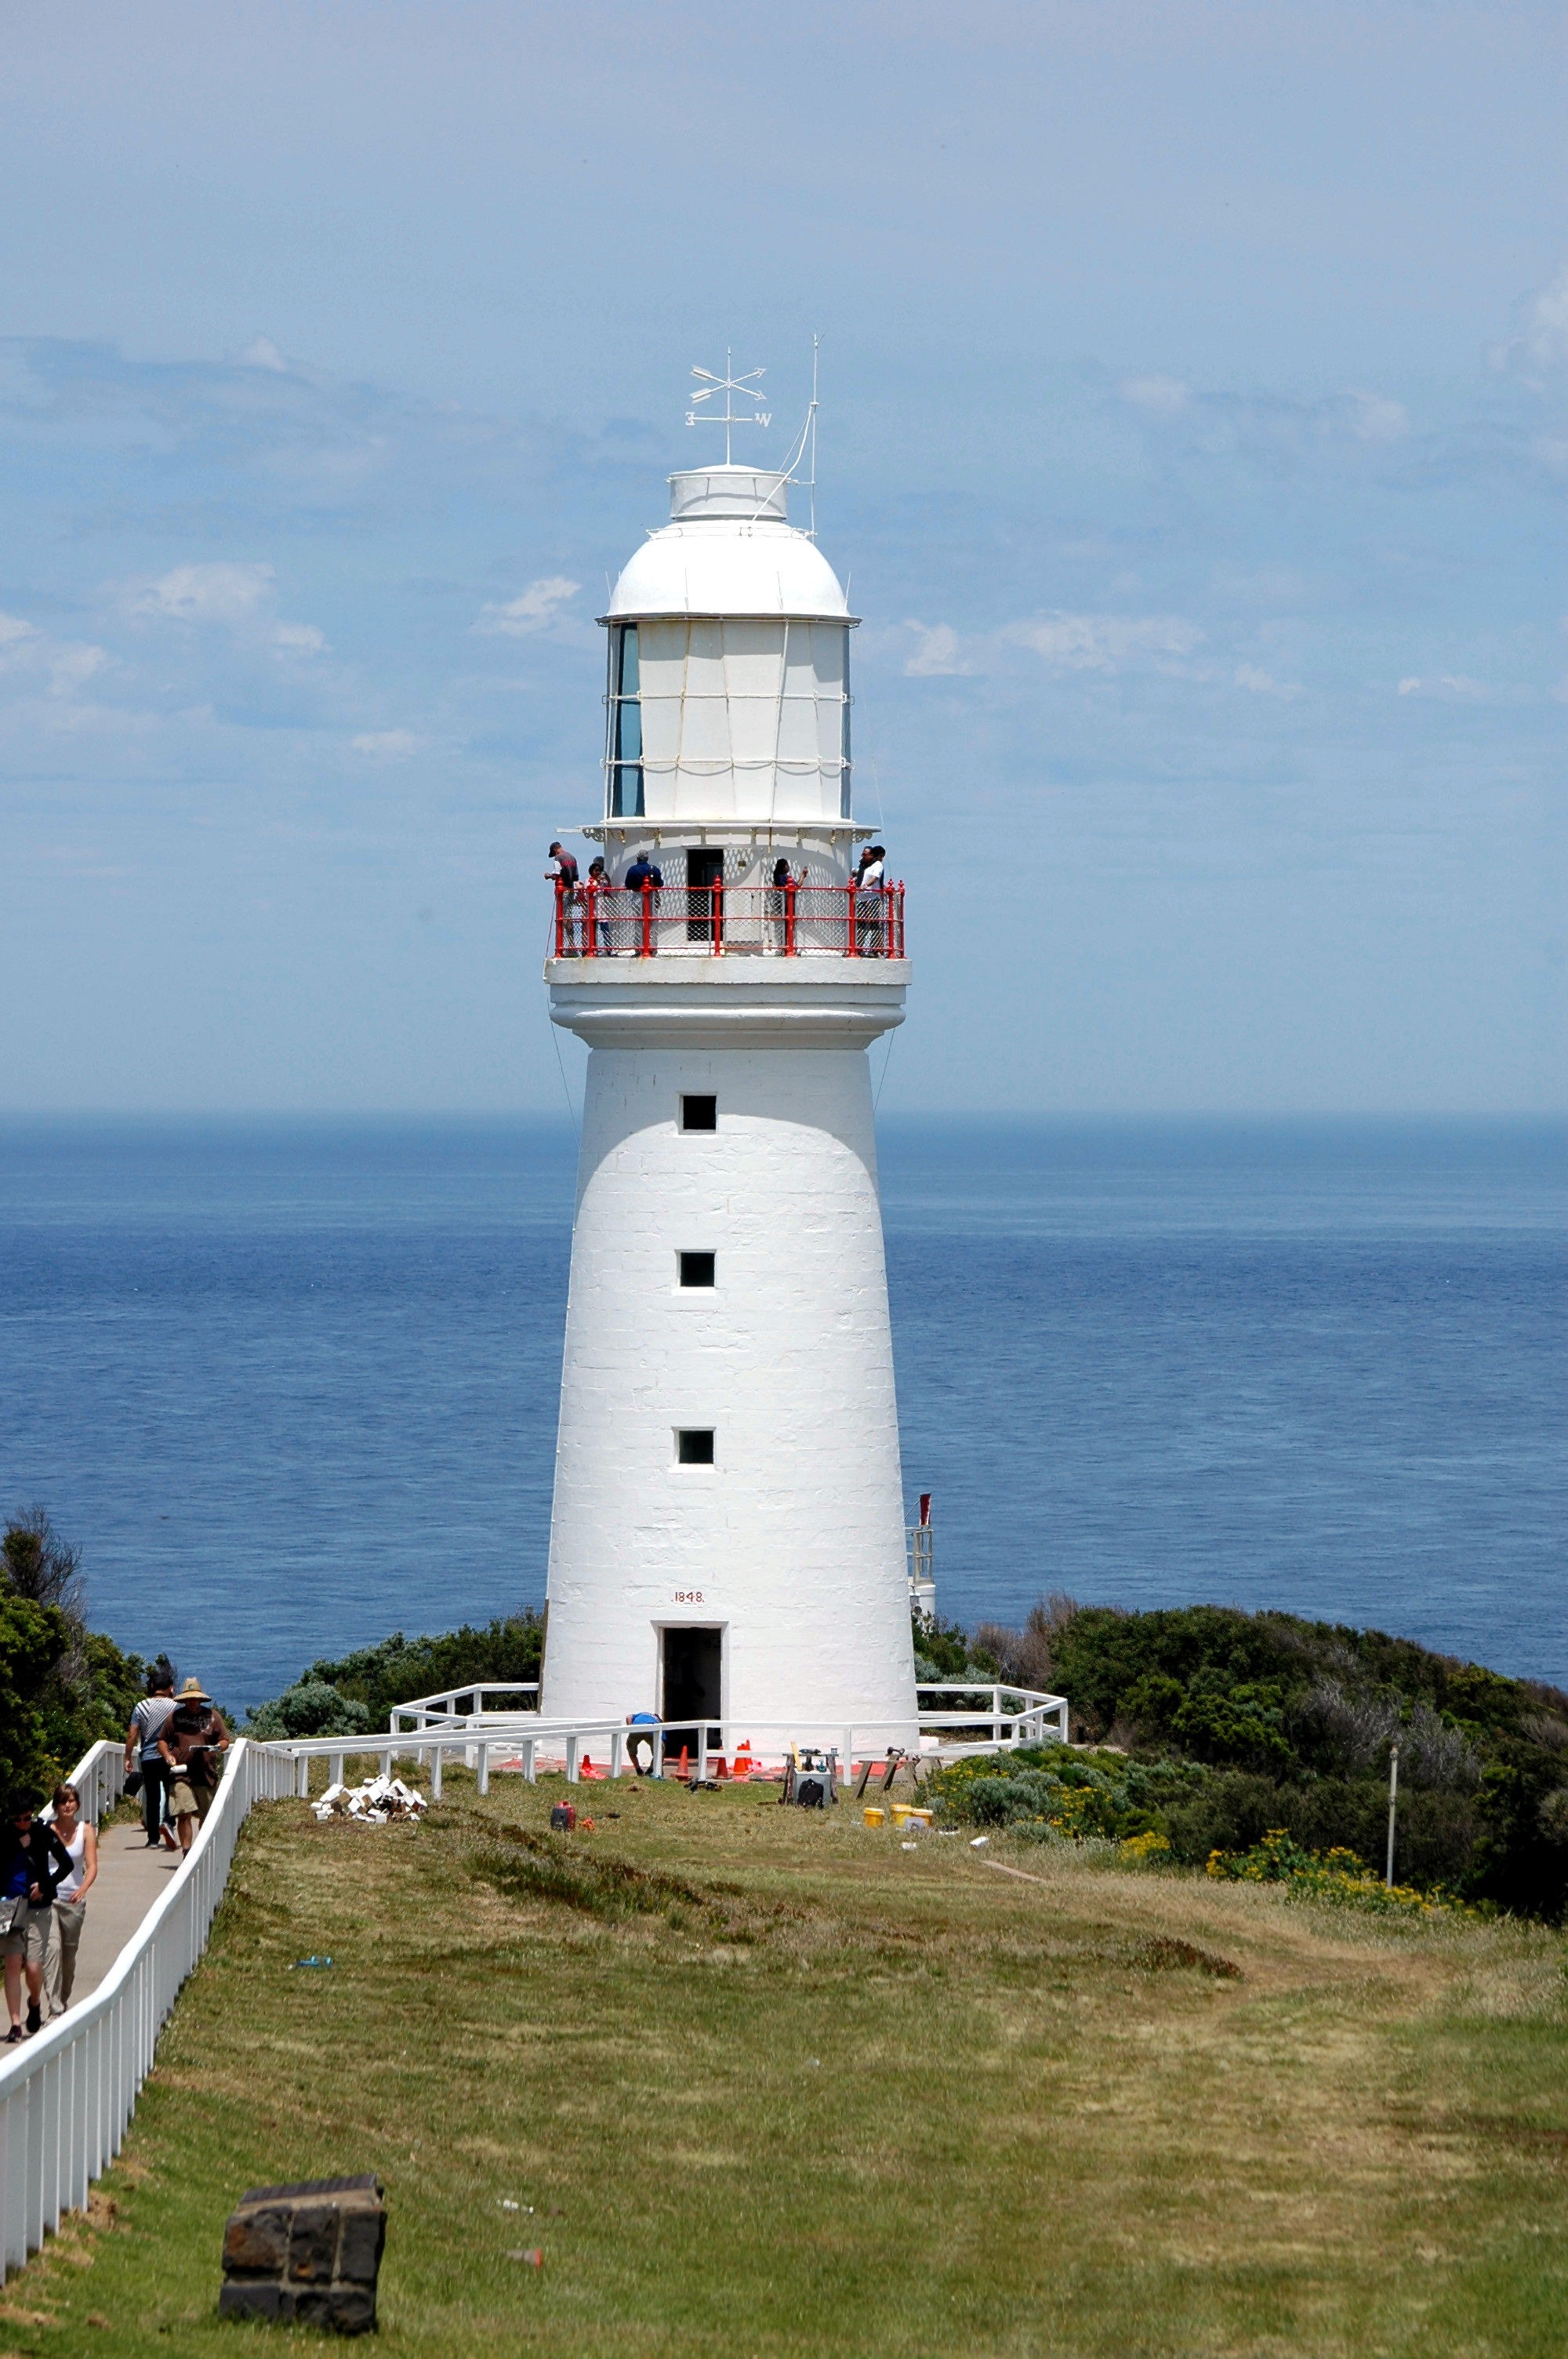
sea, coast, lighthouse, tower, tourism, cape, cape otway, cape otway national park